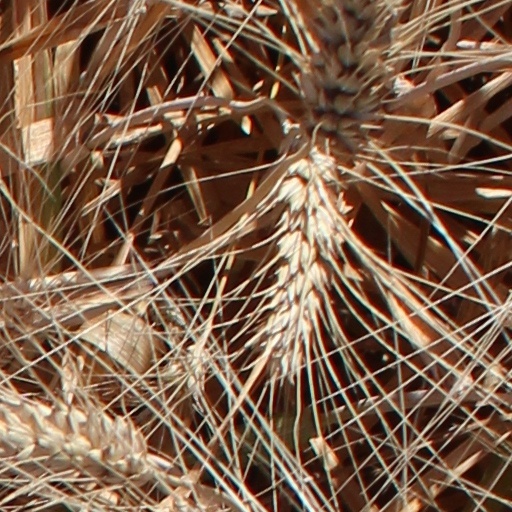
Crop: wheat